Whistle for Willie

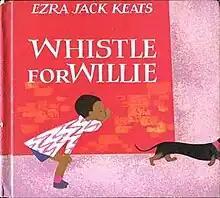
First edition

Whistle for Willie is a 1964 children's picture book by American author and illustrator Ezra Jack Keats.